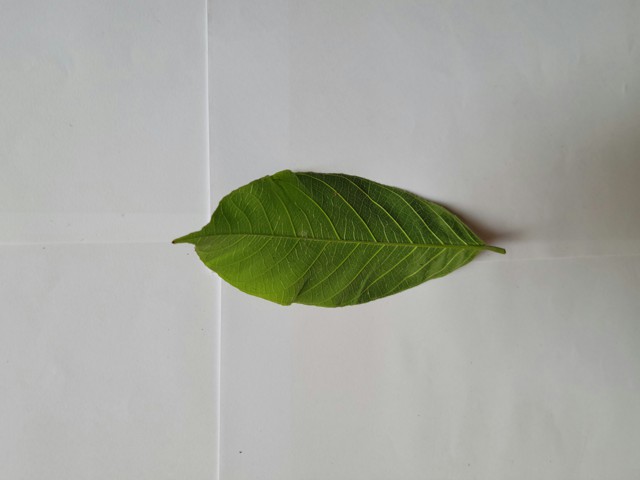
Plant: chapalish